Keith, South Australia

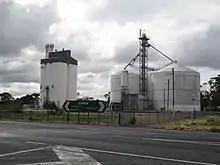
Grain silos by the railway at Keith

The town slogan is "You're in the good country now" and can be found on stubby holders and fridge magnets at the town's main roadhouse.